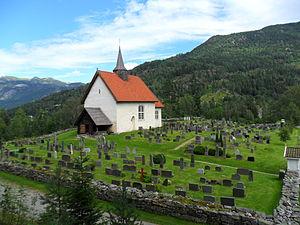
Seljord est une commune de Norvège, située dans le comté du Telemark. Elle borde les communes de Tinn au nord, Hjartdal, Notodden et Bø à l'est, Tokke et Vinje à l'ouest.